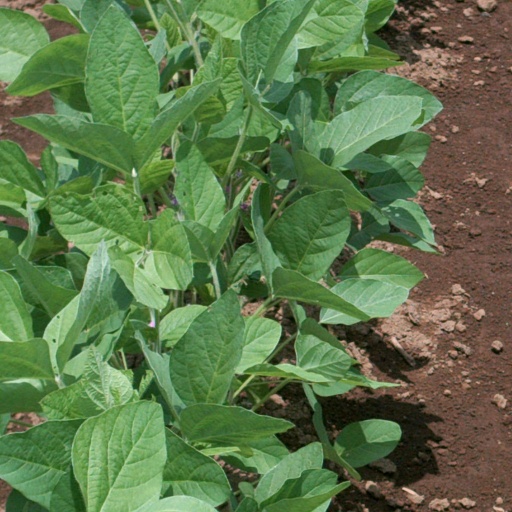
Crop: soybean